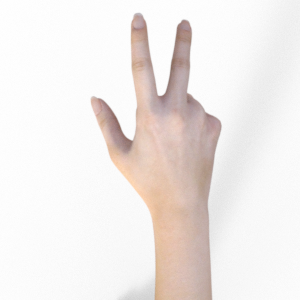
Label: scissors